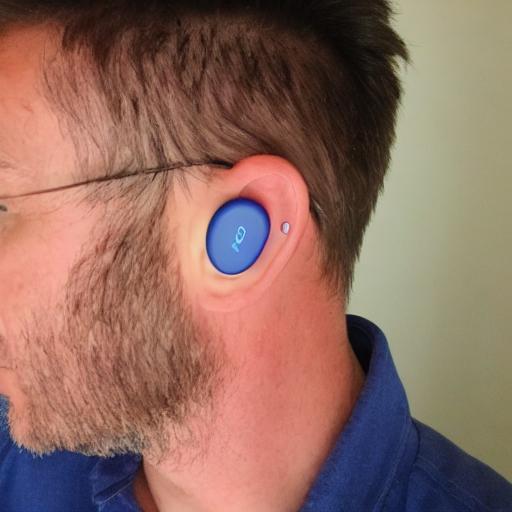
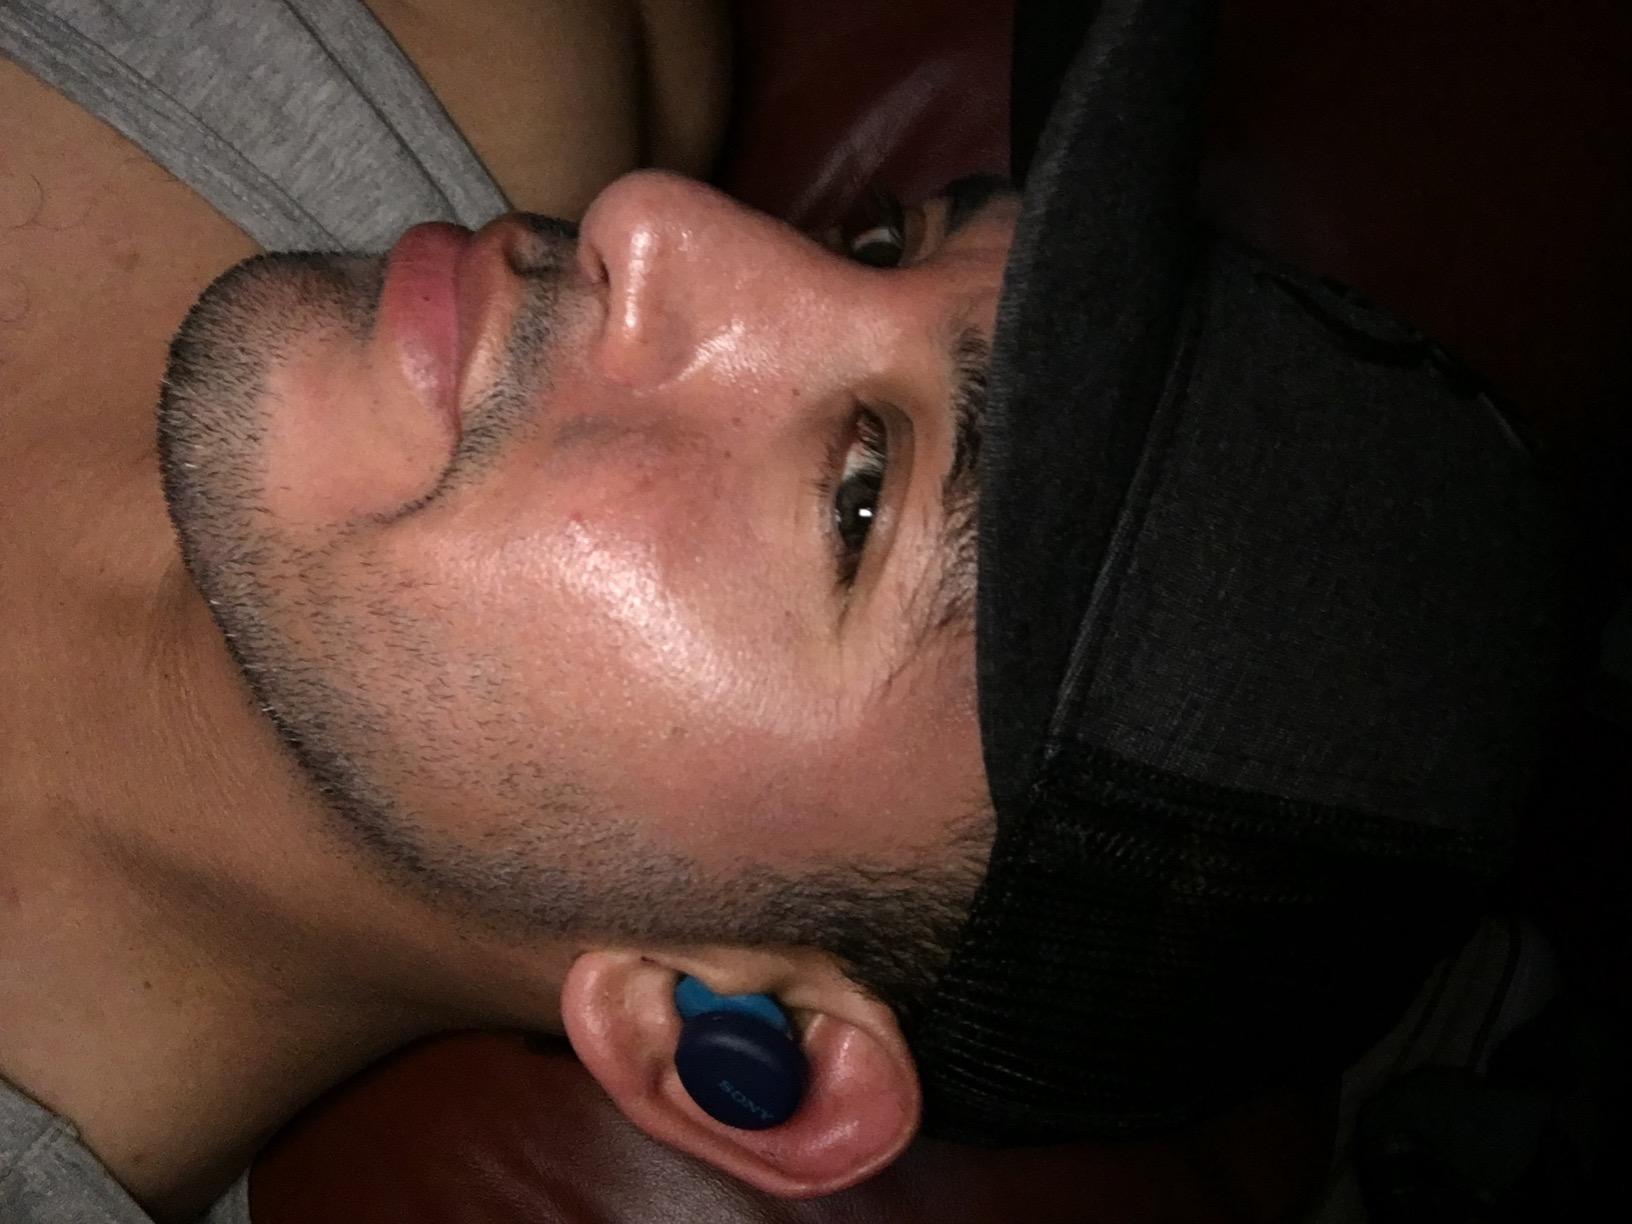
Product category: earbuds
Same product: no